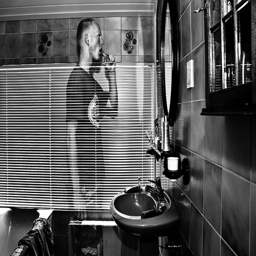
A man brushing his teeth in front of a bathroom mirror.
A man brushing his teeth in the bathroom.
Man brushing his teeth while standing in front of a mirror.
A black and white photo of a picture of a man with something in his mouth.
A young man in a bathroom brushing his teeth.